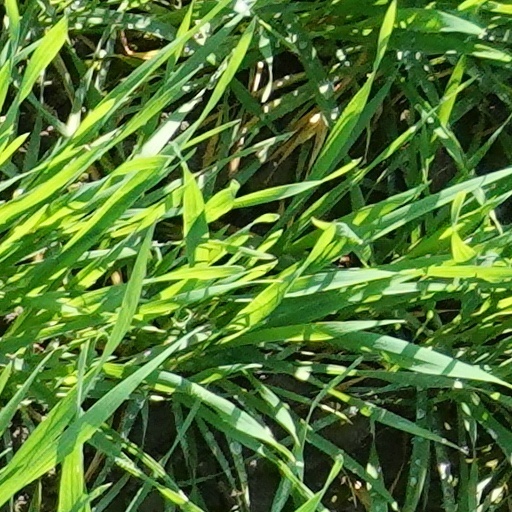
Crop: wheat